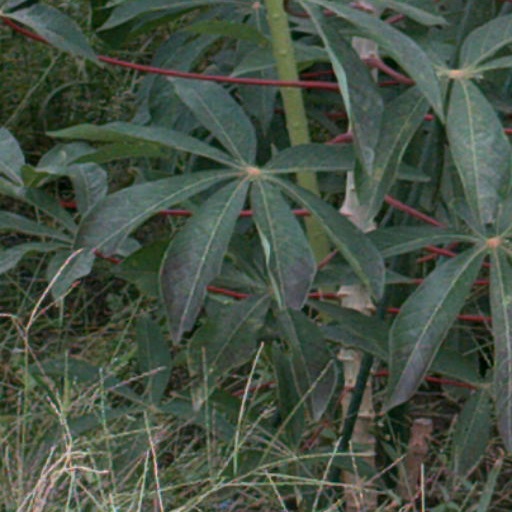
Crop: cassava